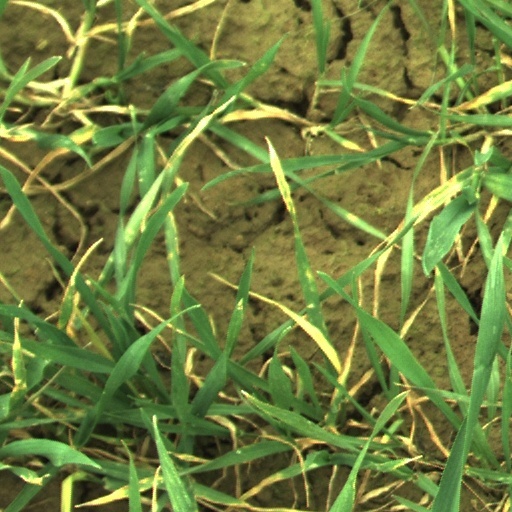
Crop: wheat